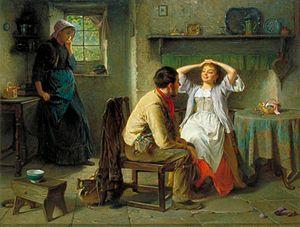
La jalousie est une émotion secondaire qui représente des pensées et sentiments d'insécurité, de peur et d'anxiété concernant la perte anticipée ou pas d'un statut, d'un objet ou d'un lien affectif ayant une importante valeur personnelle. La jalousie est un mélange d'émotions comme la colère, la tristesse, la frustration et le dégoût. Elle ne doit pas être confondue avec l'envie.